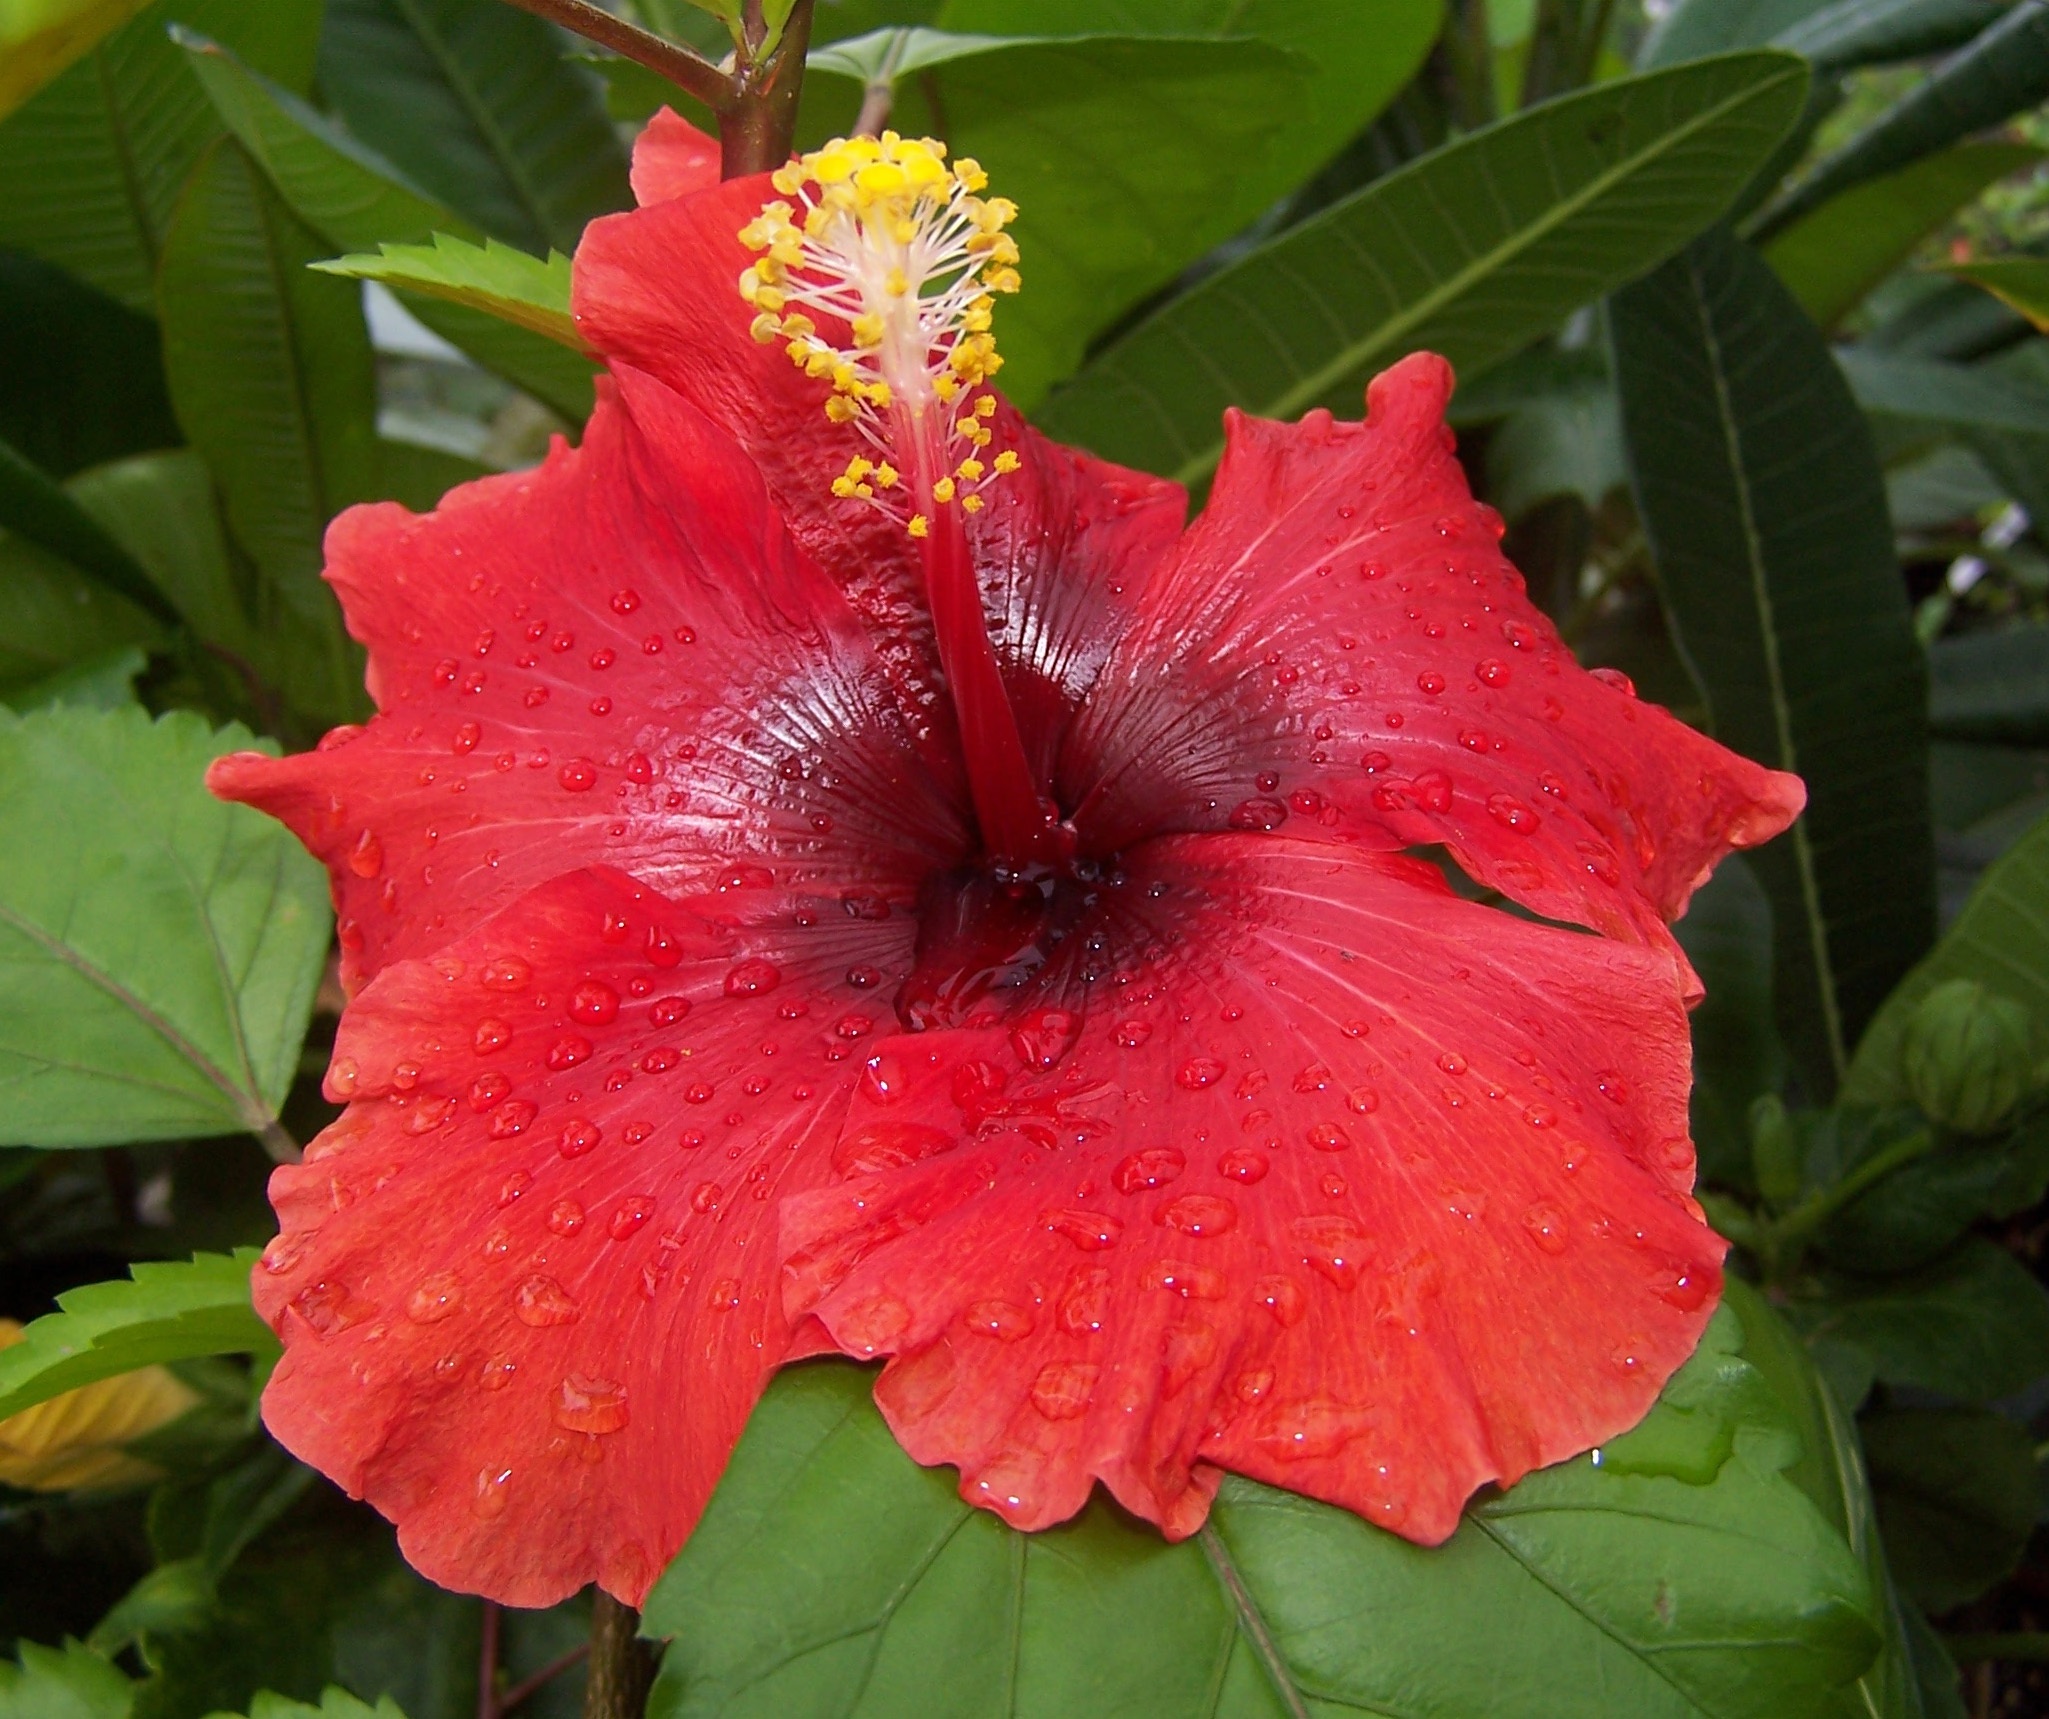
plant, flower, petal, pollen, red, botany, flora, hybrid, shrub, pistil, hibiscus, malvales, flowering plant, chinese hibiscus, woody plant, land plant, tropicale, malvacea